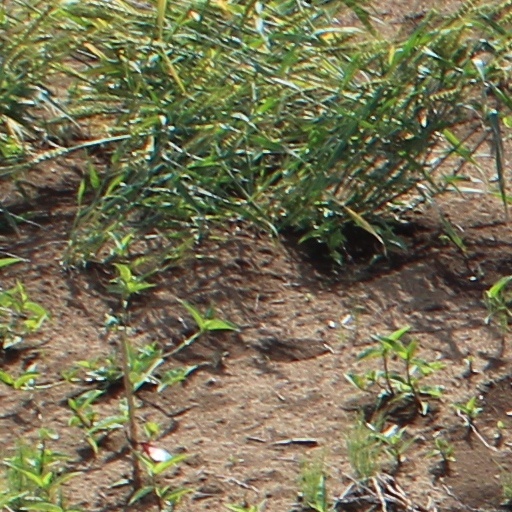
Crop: wheat